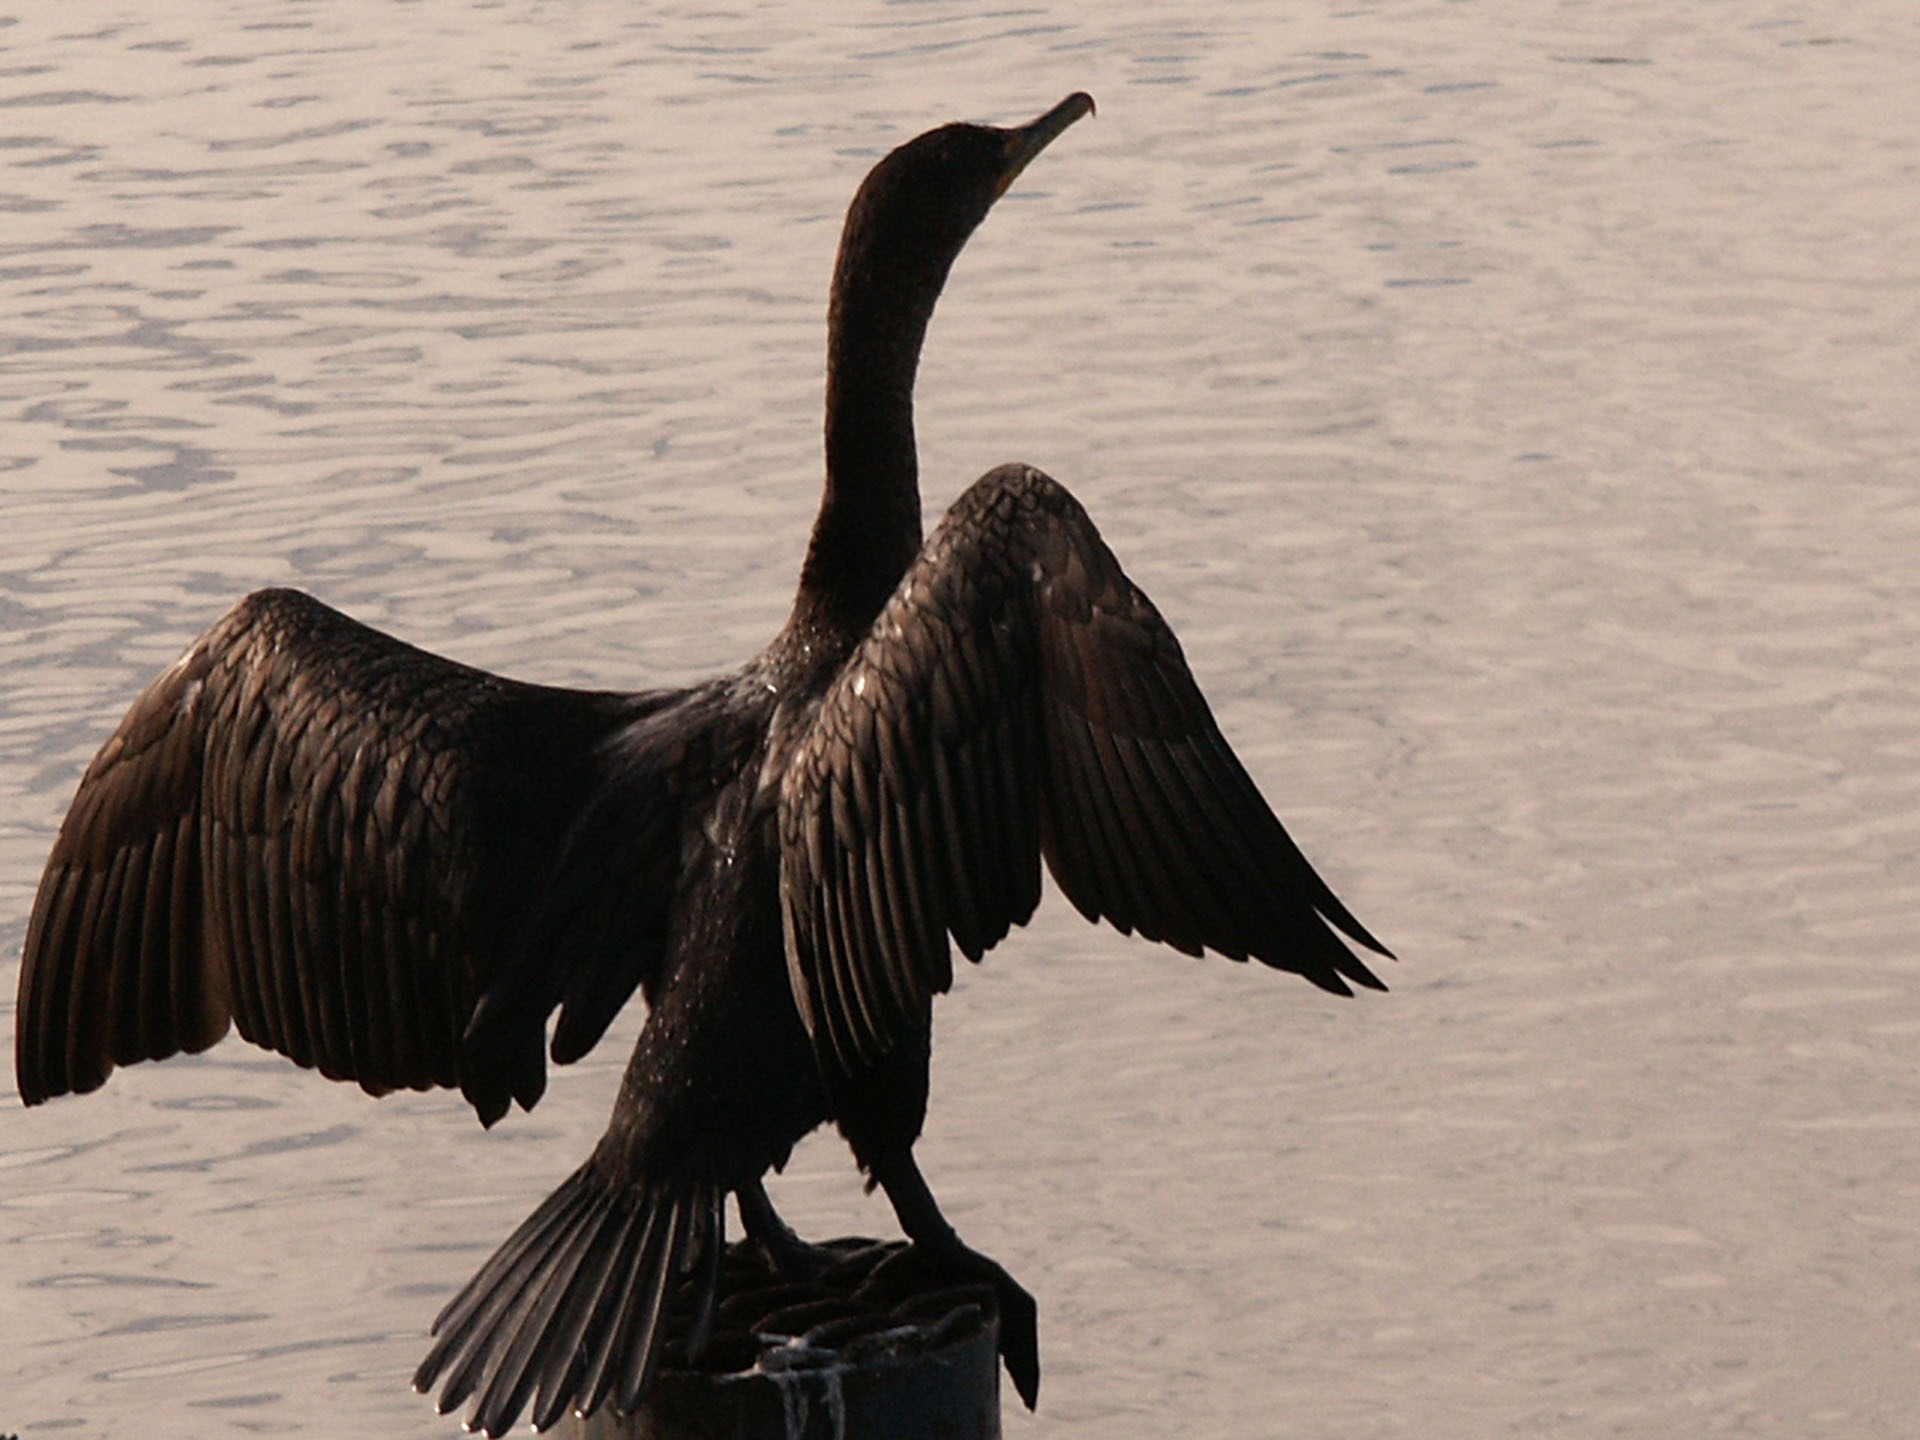
water, nature, bird, wing, animal, pelican, seabird, river, wildlife, beak, perch, black, fauna, wings, seagulls, wetland, vertebrate, cormorant, freshwater, white pelican